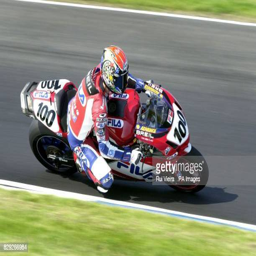
motorcycle racer on his way to victory during race